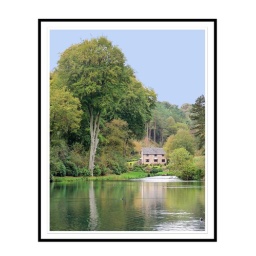
The house by the lake